Albanese government

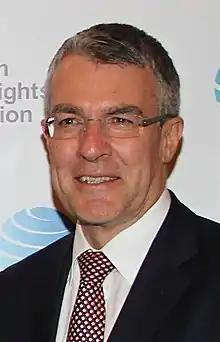
Attorney-General of Australia Mark Dreyfus in 2015

During the election campaign, Albanese confirmed that his government would seek to establish a federal National Anti-Corruption Commission within its first year in office. On the day he was sworn in, Albanese confirmed that he had already ordered work to begin on this task. Attorney-General Mark Dreyfus said that the government's legislation would include provision for the commission to investigate pork-barrelling, as well as "serious and systemic" past corruption allegations. In September 2022, Dreyfus introduced a bill to establish a National Anti-Corruption Commission (NACC). The bill passed the Parliament on 30 November 2022 in line with the government's commitment to establish an anti-corruption commission prior to the end of 2022. The NACC came into existence on 1 July 2023.